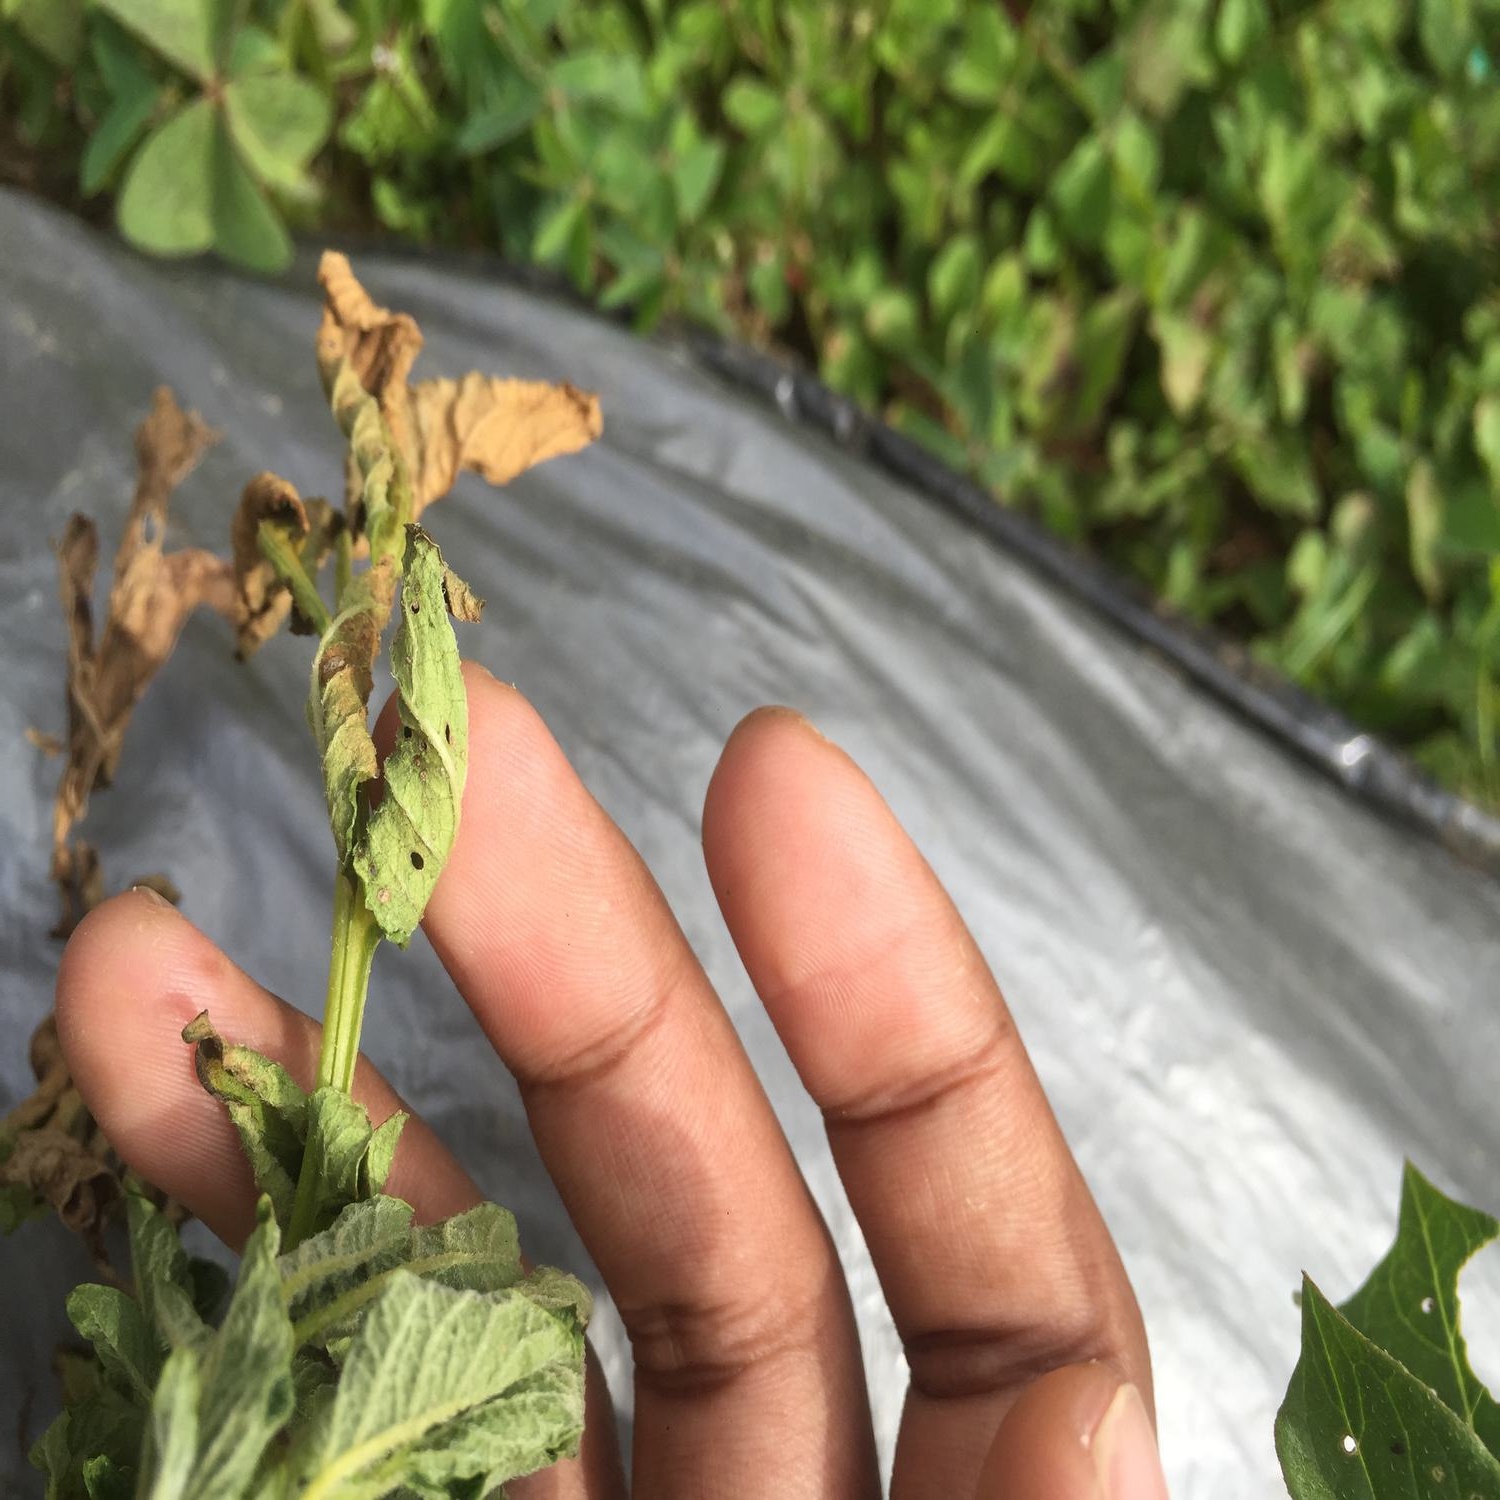
Etiqueta: Pudricion_Parda